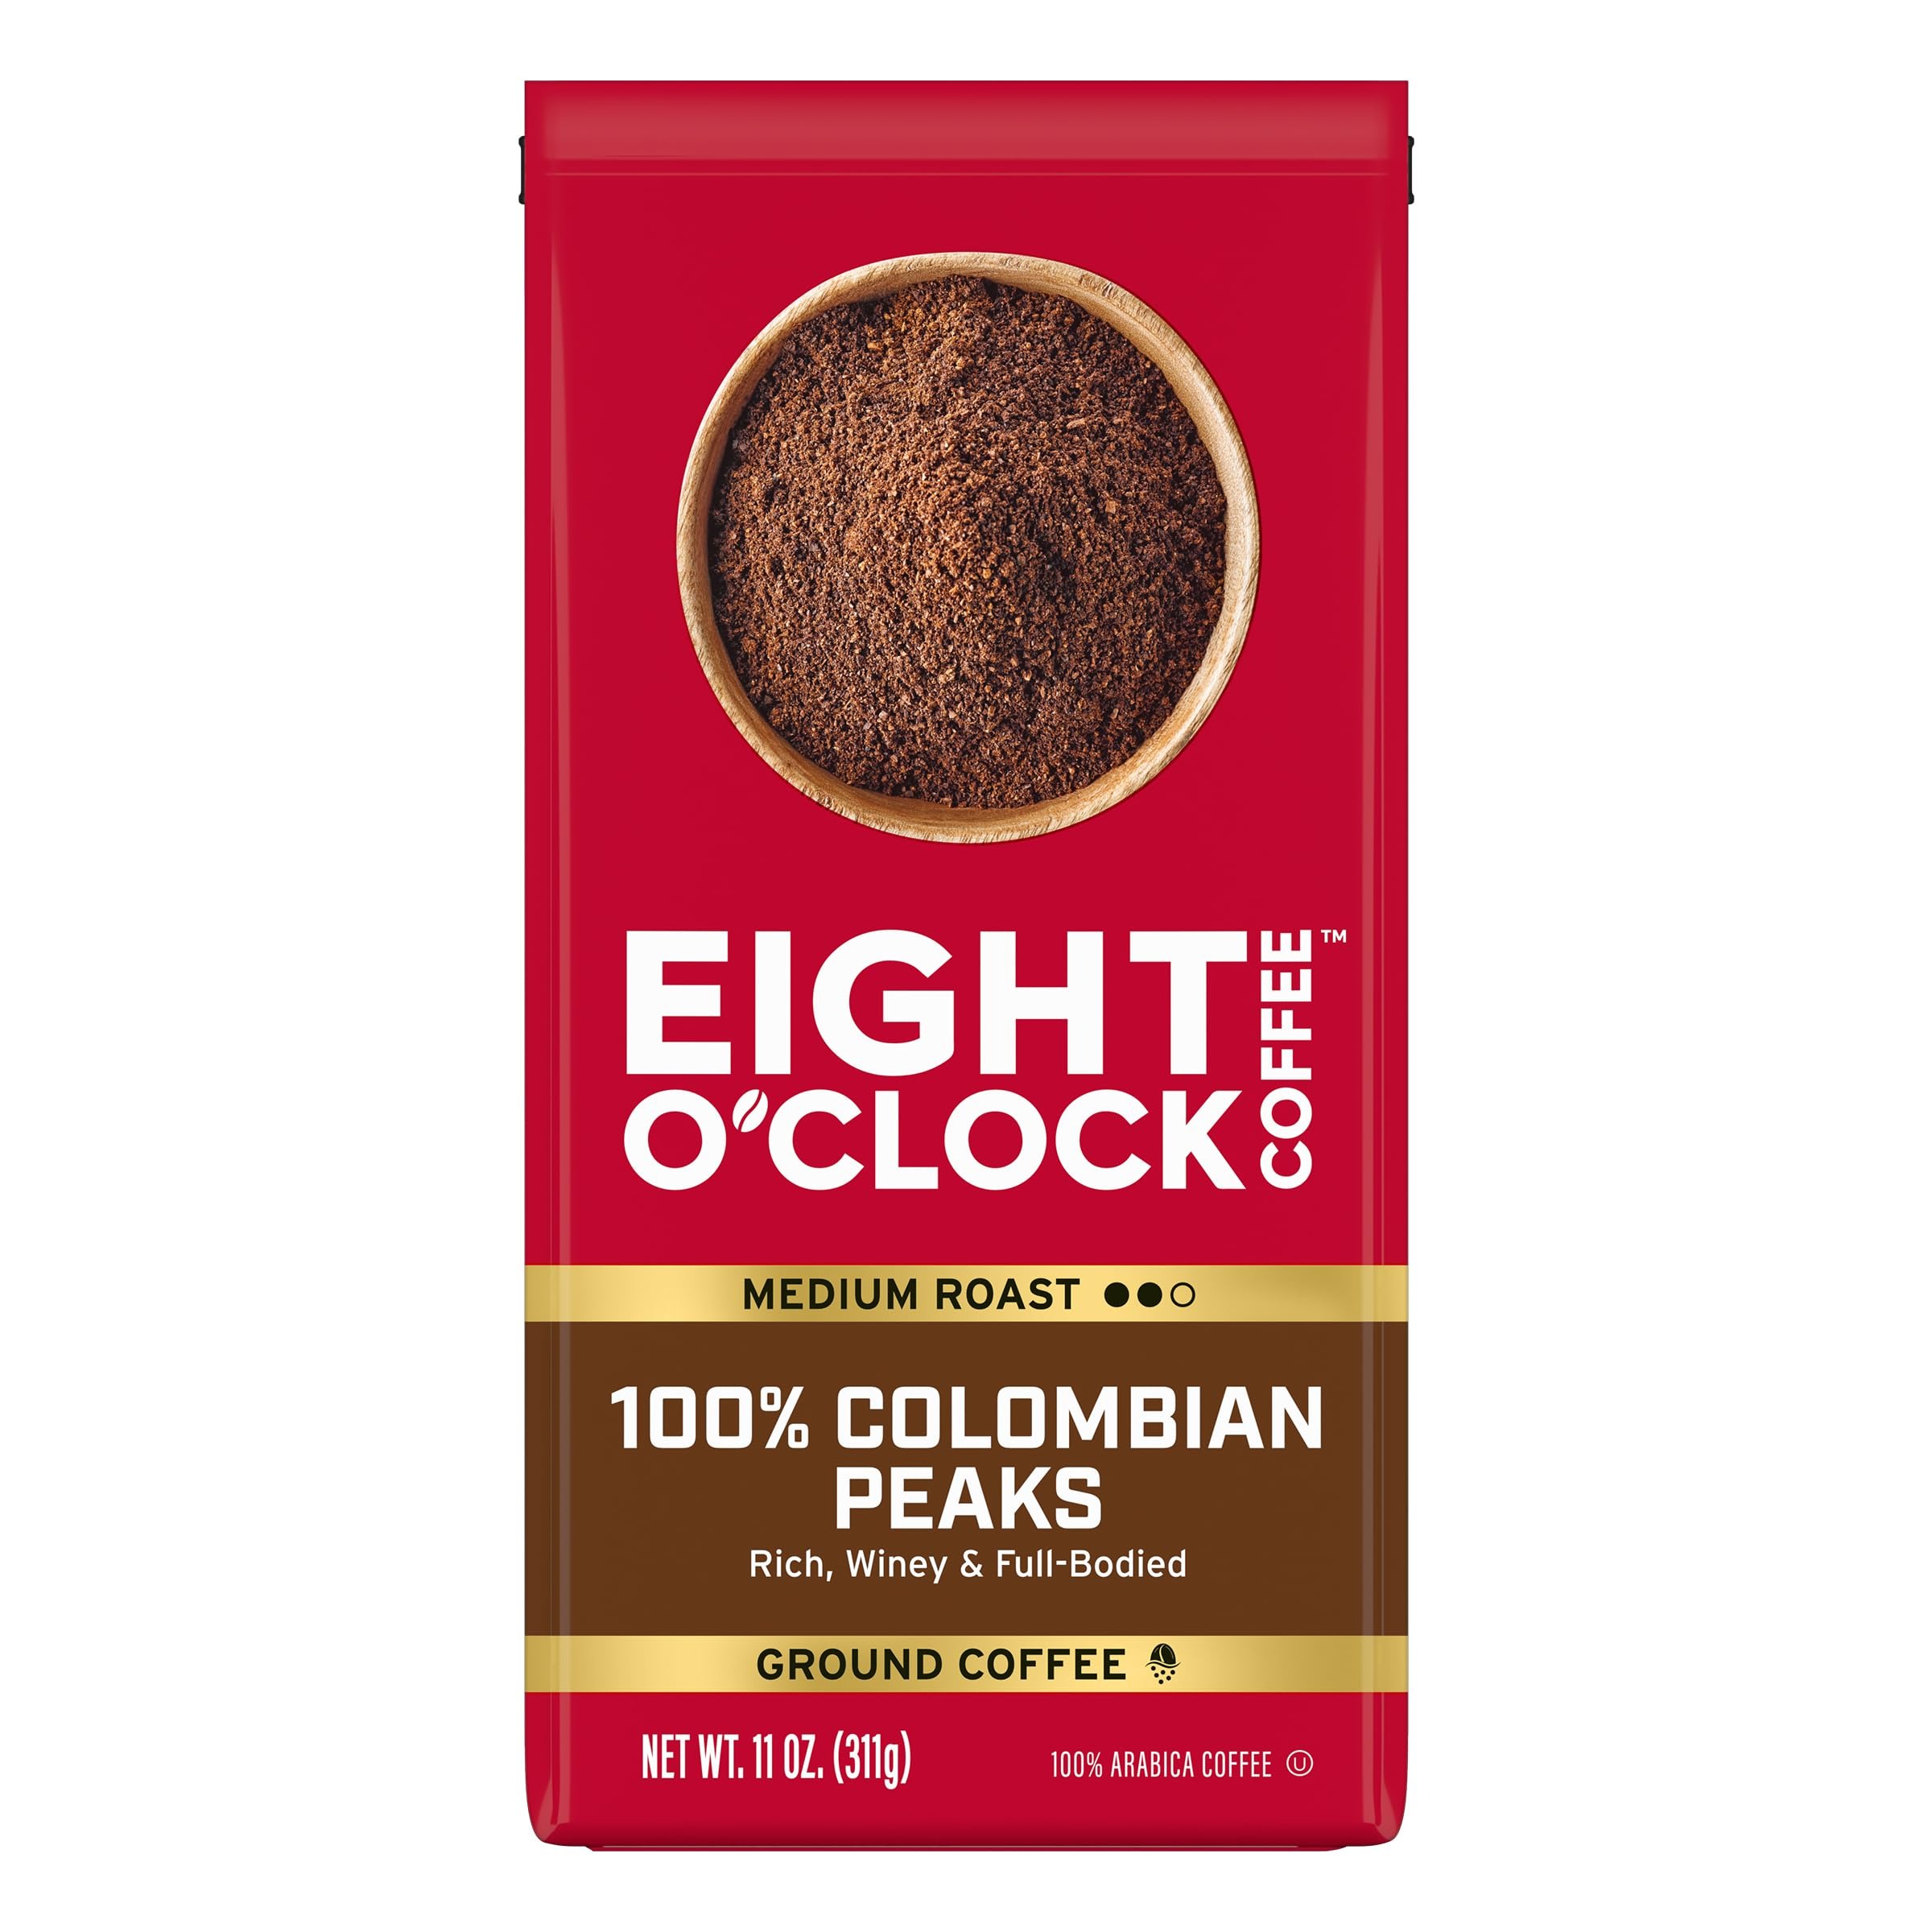
Item Name: Eight O'Clock Coffee 100% Colombian Peaks Ground Coffee, Medium Roast, 11 Ounce (Pack of 6) - Rich, Winey & Full Bodied
Bullet Point 1: Medium Roast, Ground Coffee
Bullet Point 2: Rich, Winey & Full-Bodied
Bullet Point 3: Our award-winning roast of 100% Colombian beans. Cultivated at a high altitude in Colombia’s rich, volcanic soils, these beans are harvested at their optimum ripeness. Medium roasted with winey notes and a rich, elegant aroma with a full-bodied finish
Bullet Point 4: Quality Guaranteed: 100% Arabica beans for premium quality and taste, Kosher certified
Bullet Point 5: Commitment to Environment: Through partnerships with different coffee organizations, we hope to support the coffee farming community with the goal to help improve the quality of life for all people involved in the coffee supply chain
Value: 66.0
Unit: Ounce

Price: 11.595